Lutz Schülbe

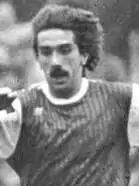
Schülbe playing for Chemie Halle against FC Sachsen Leipzig in 1990

Lutz Schülbe (born 9 November 1961) is a German former footballer.